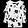
Label: Shirt